Heraclius Constantine

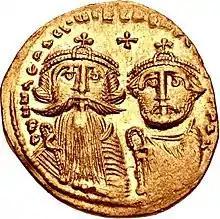
"Solidus" of Heraclius Constantine (right) with his father Heraclius (left)

Heraclius Constantine (3 May 612 – 25 May 641), often enumerated as Constantine III, was one of the shortest reigning Byzantine emperors, ruling for three months in 641. He was the eldest son of Emperor Heraclius and his first wife Fabia Eudokia.